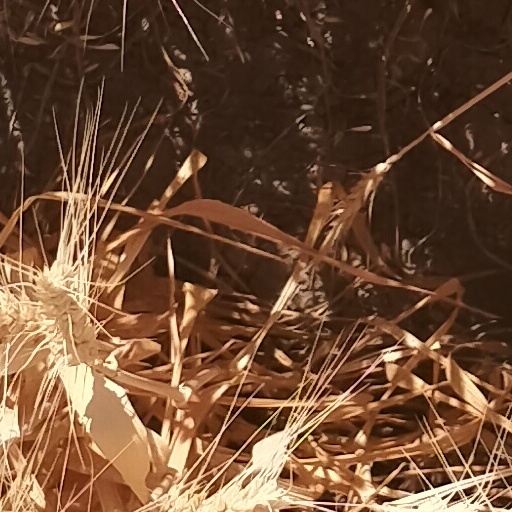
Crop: wheat